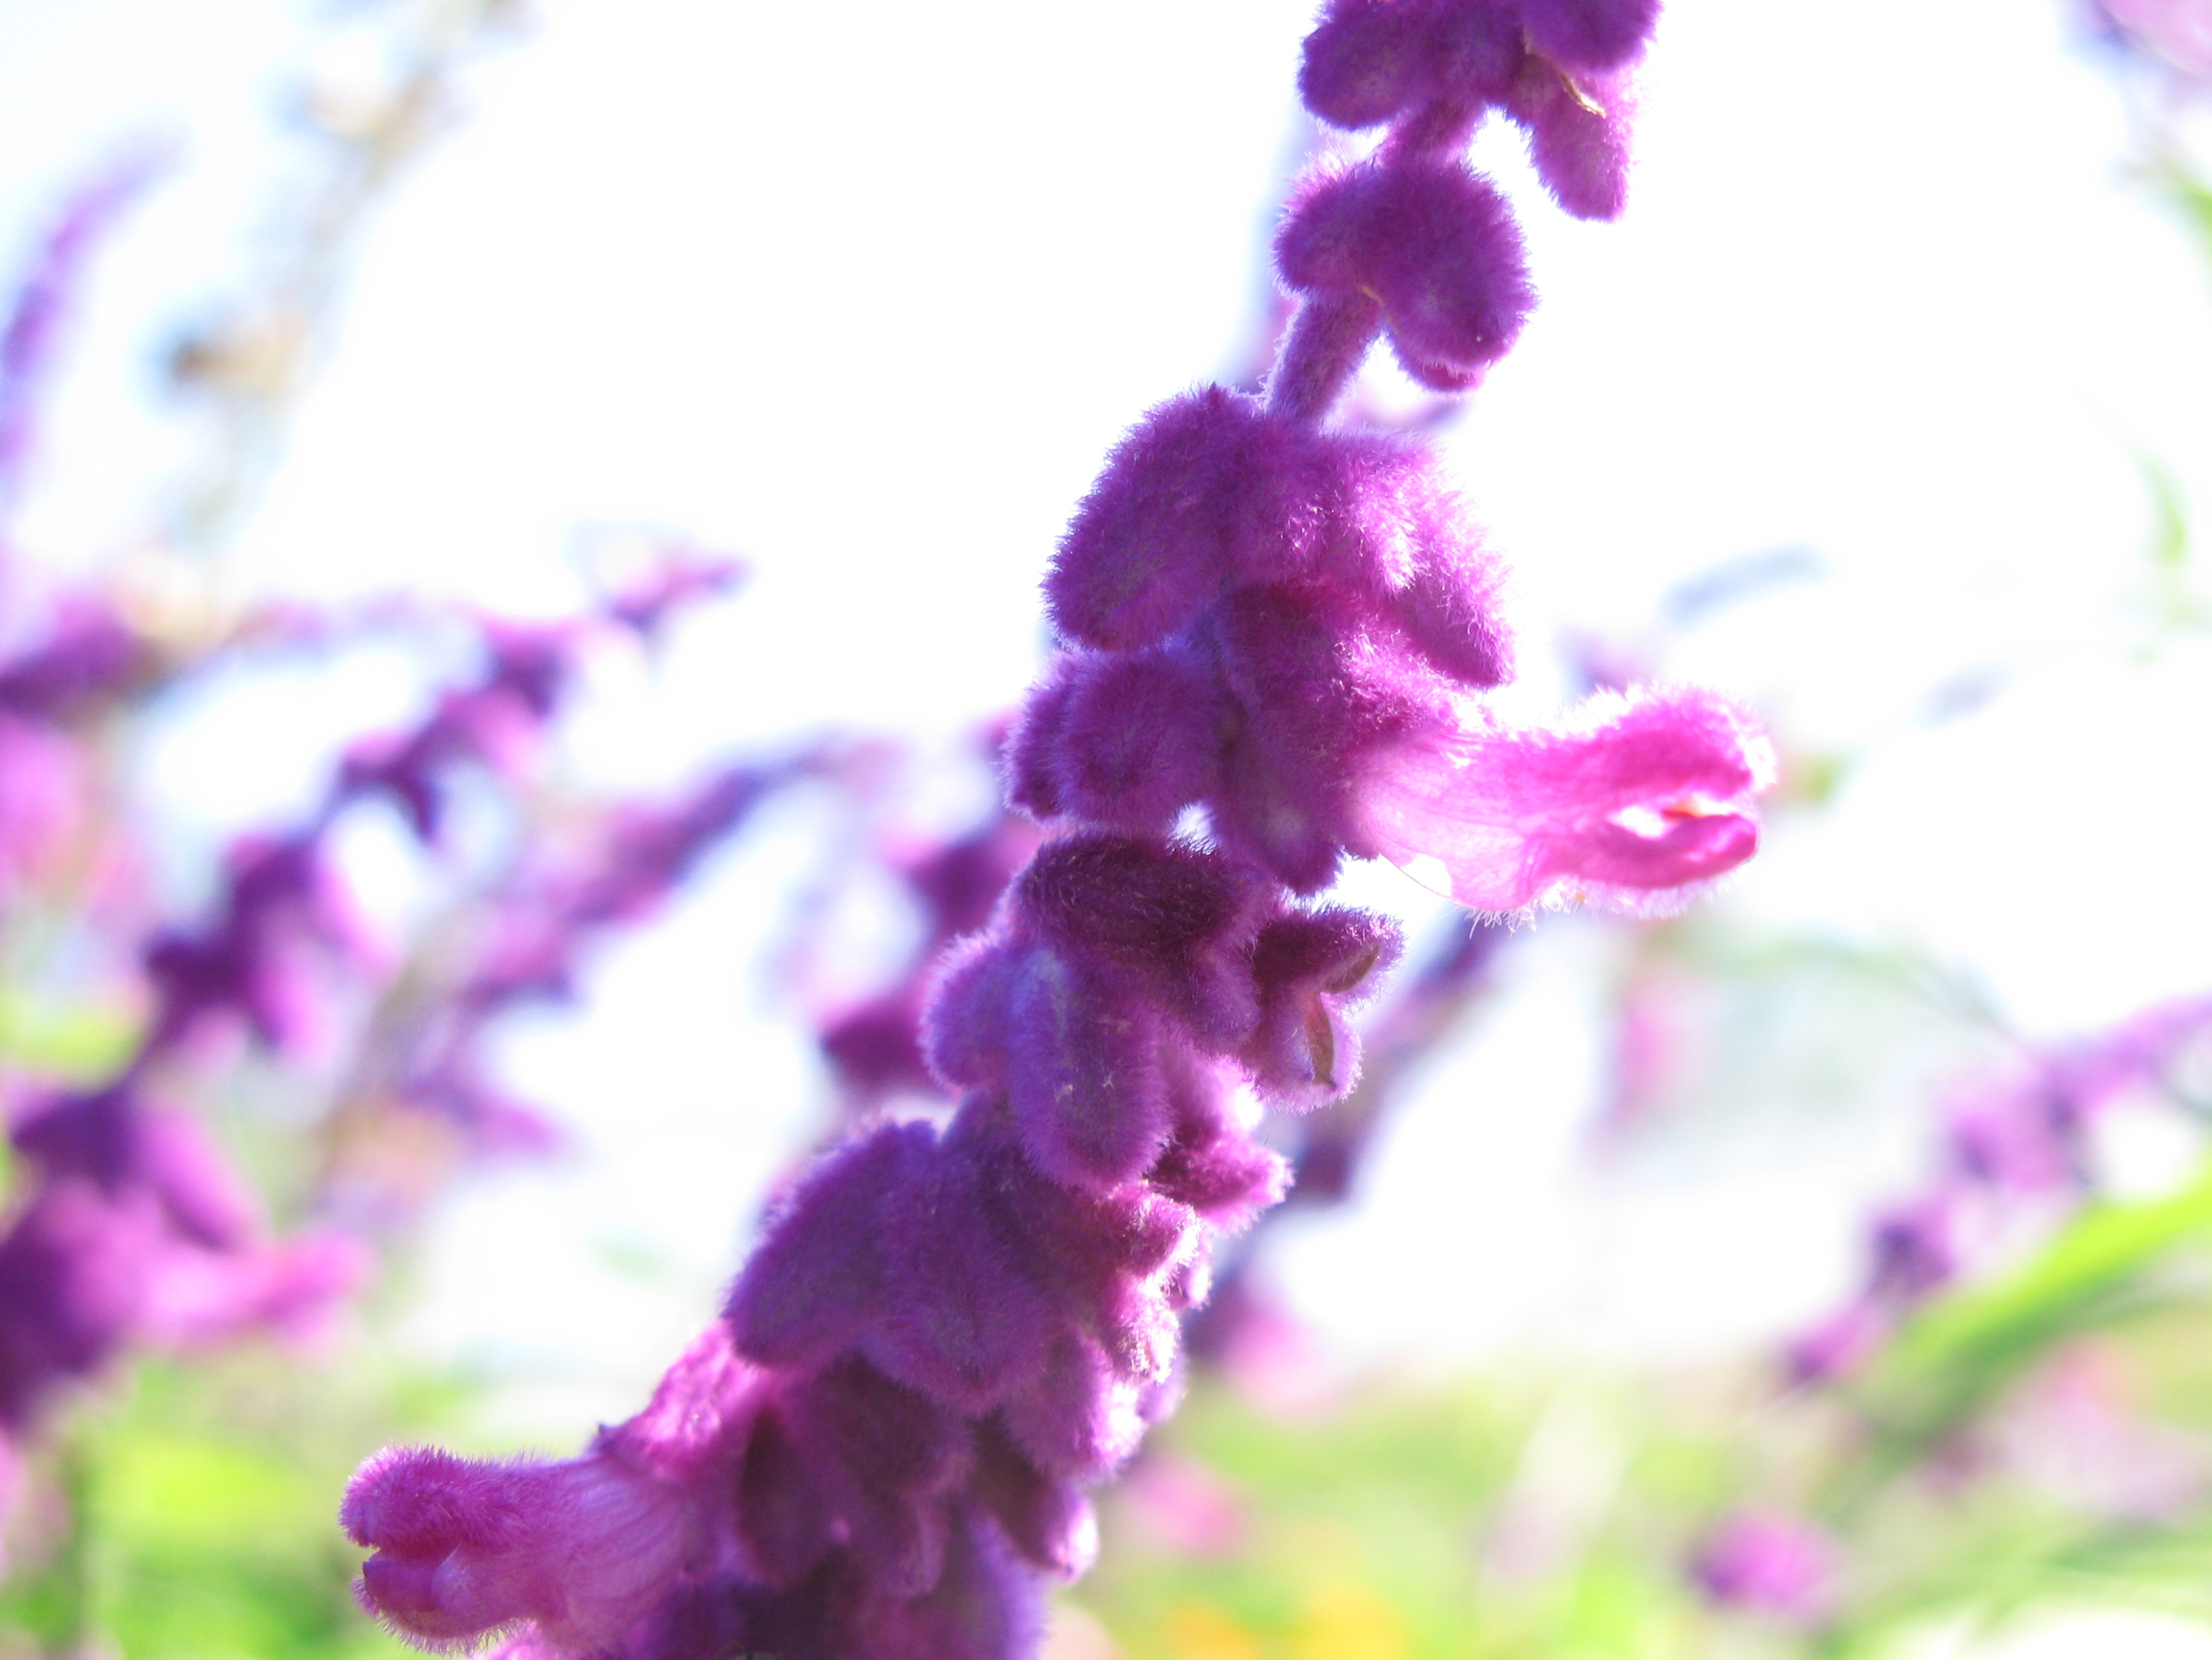
blossom, plant, flower, purple, petal, high, herb, flora, lavender, hires, hi, res, g7, flowering plant, land plant, english lavender